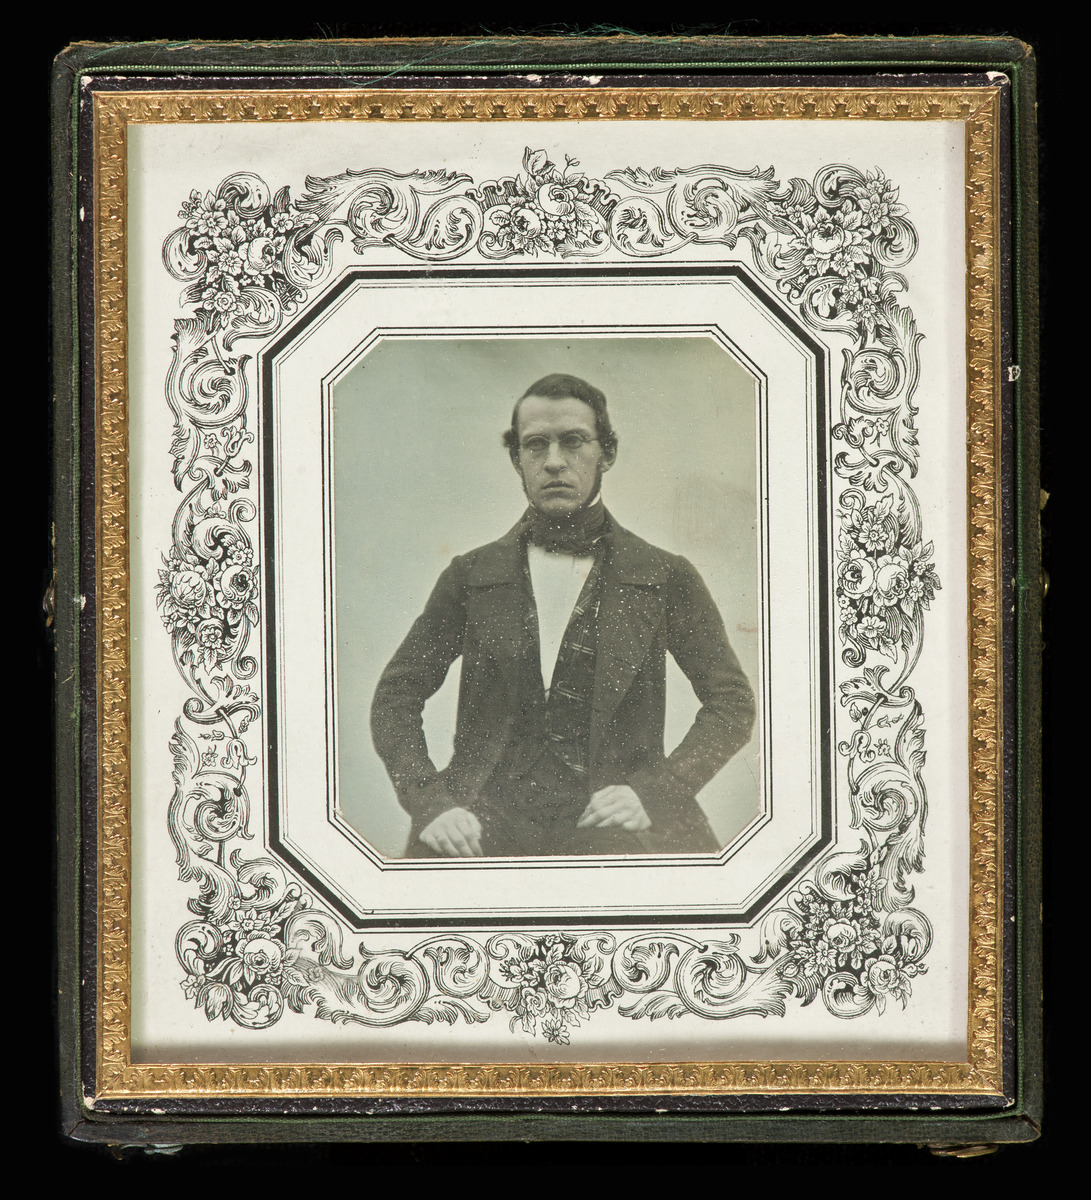
Lääkäri J
sisällön kuvaus: Lääkäri J. W. Engelin (1821-1849) rasioitu muotokuva, dagerrotyyppi. Henkilö oli C. L. Engelin poika. mustavalkoinen
Kuvaaja: Neupert, Carl, valokuvaaja
Ajankohta: kuvausaika 1848-1849
Paikka: Suomi, Uusimaa, Helsinki, Helsinki
Aiheet: Engel, J.W., muotokuvat, miehet, lääkärit